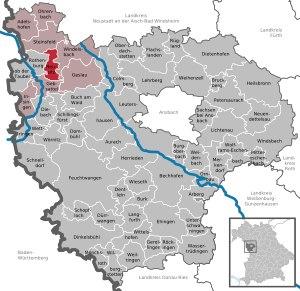
Neusitz est une commune de Bavière, située dans l'arrondissement d'Ansbach et le district de Moyenne-Franconie.